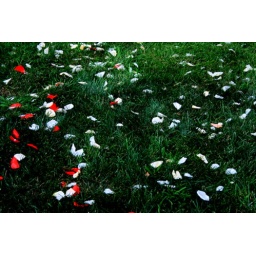
flower petals in the grass